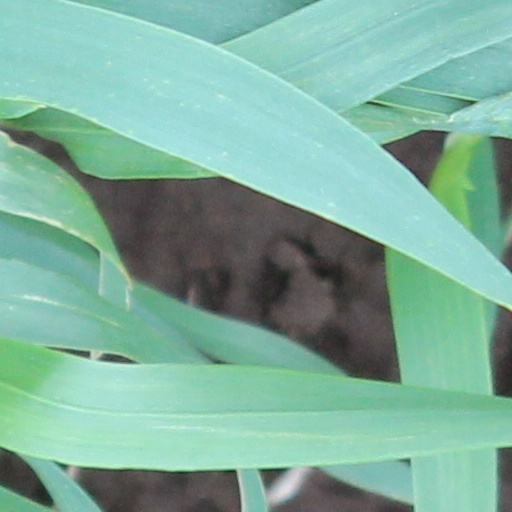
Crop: wheat